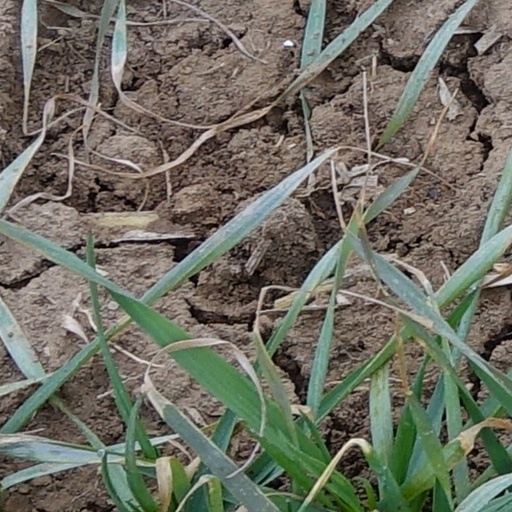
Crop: wheat